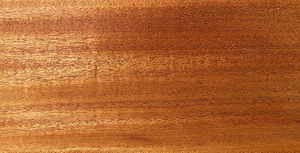
Mahogni (tømmer)
Snit gennem afrikansk mahogni (Khaya).
Udtrykket mahogni bruges om flere forskellige typer af mørkt og hårdt tømmer fra tropiske træer. Navnet dækker generelt tømmer fra arter af de tre nærtstående slægter: Swietenia, Khaya og Entandrophragma.